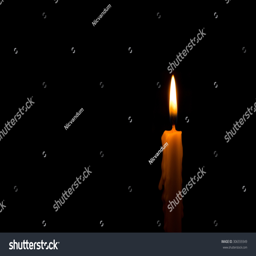
light candle burning brightly in the black background